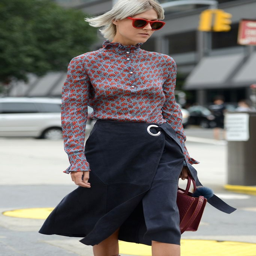
wrap skirt , on the streets .